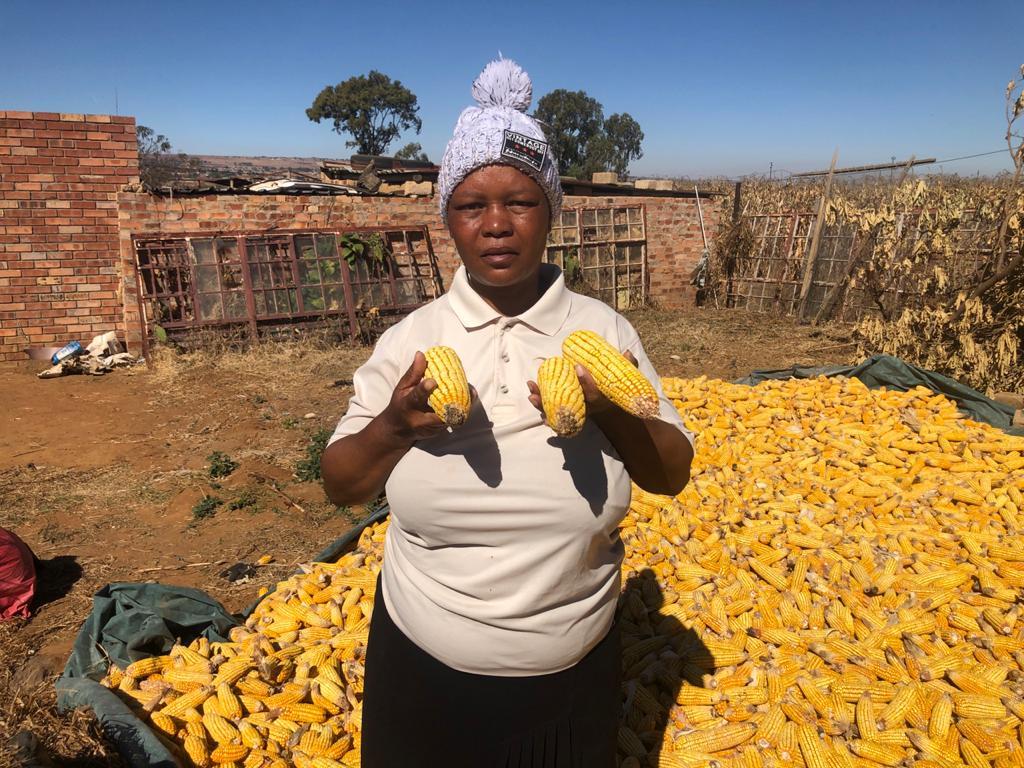
Mwanamke amesimama akiwa ameshika mahindi mawili mikononi mwake huku mengine yakiwa yamelazwa chini baada ya kuvunwa. Akionyesha hatua muhimu za kuvuna mazao ya biashara, ambayo yanakuza uchumi wa familia nakuchangia kipato cha kaya vijijini.